Yosemite National Park

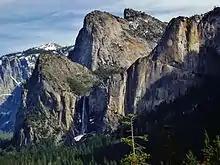
Bridalveil Fall flows from a U-shaped hanging valley that was created by a tributary glacier.

The Tuolumne and Merced River systems originate along the crest of the Sierra in the park and have carved river canyons deep. The Tuolumne River drains the entire northern portion of the park, an area of approximately . The Merced River begins in the park's southern peaks, primarily the Cathedral and Clark Ranges, and drains an area of approximately .